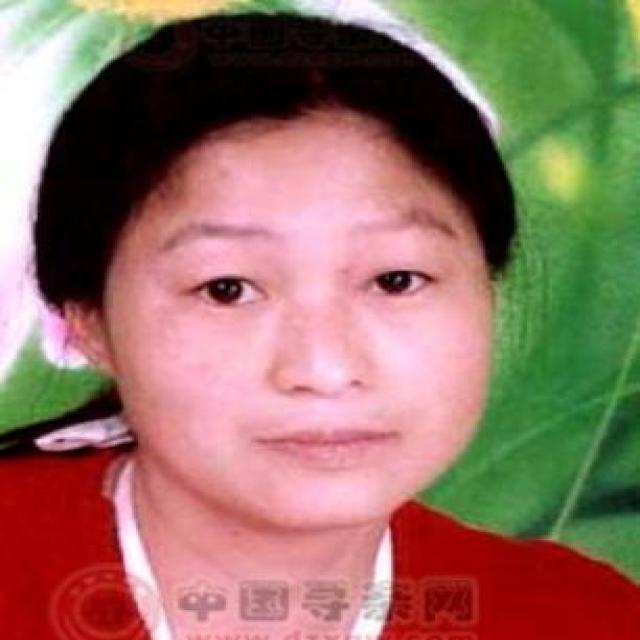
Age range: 21-44